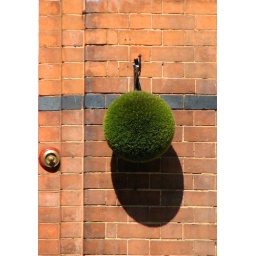
goodness, gracious, great balls of green stuff (and not a cat in sight)